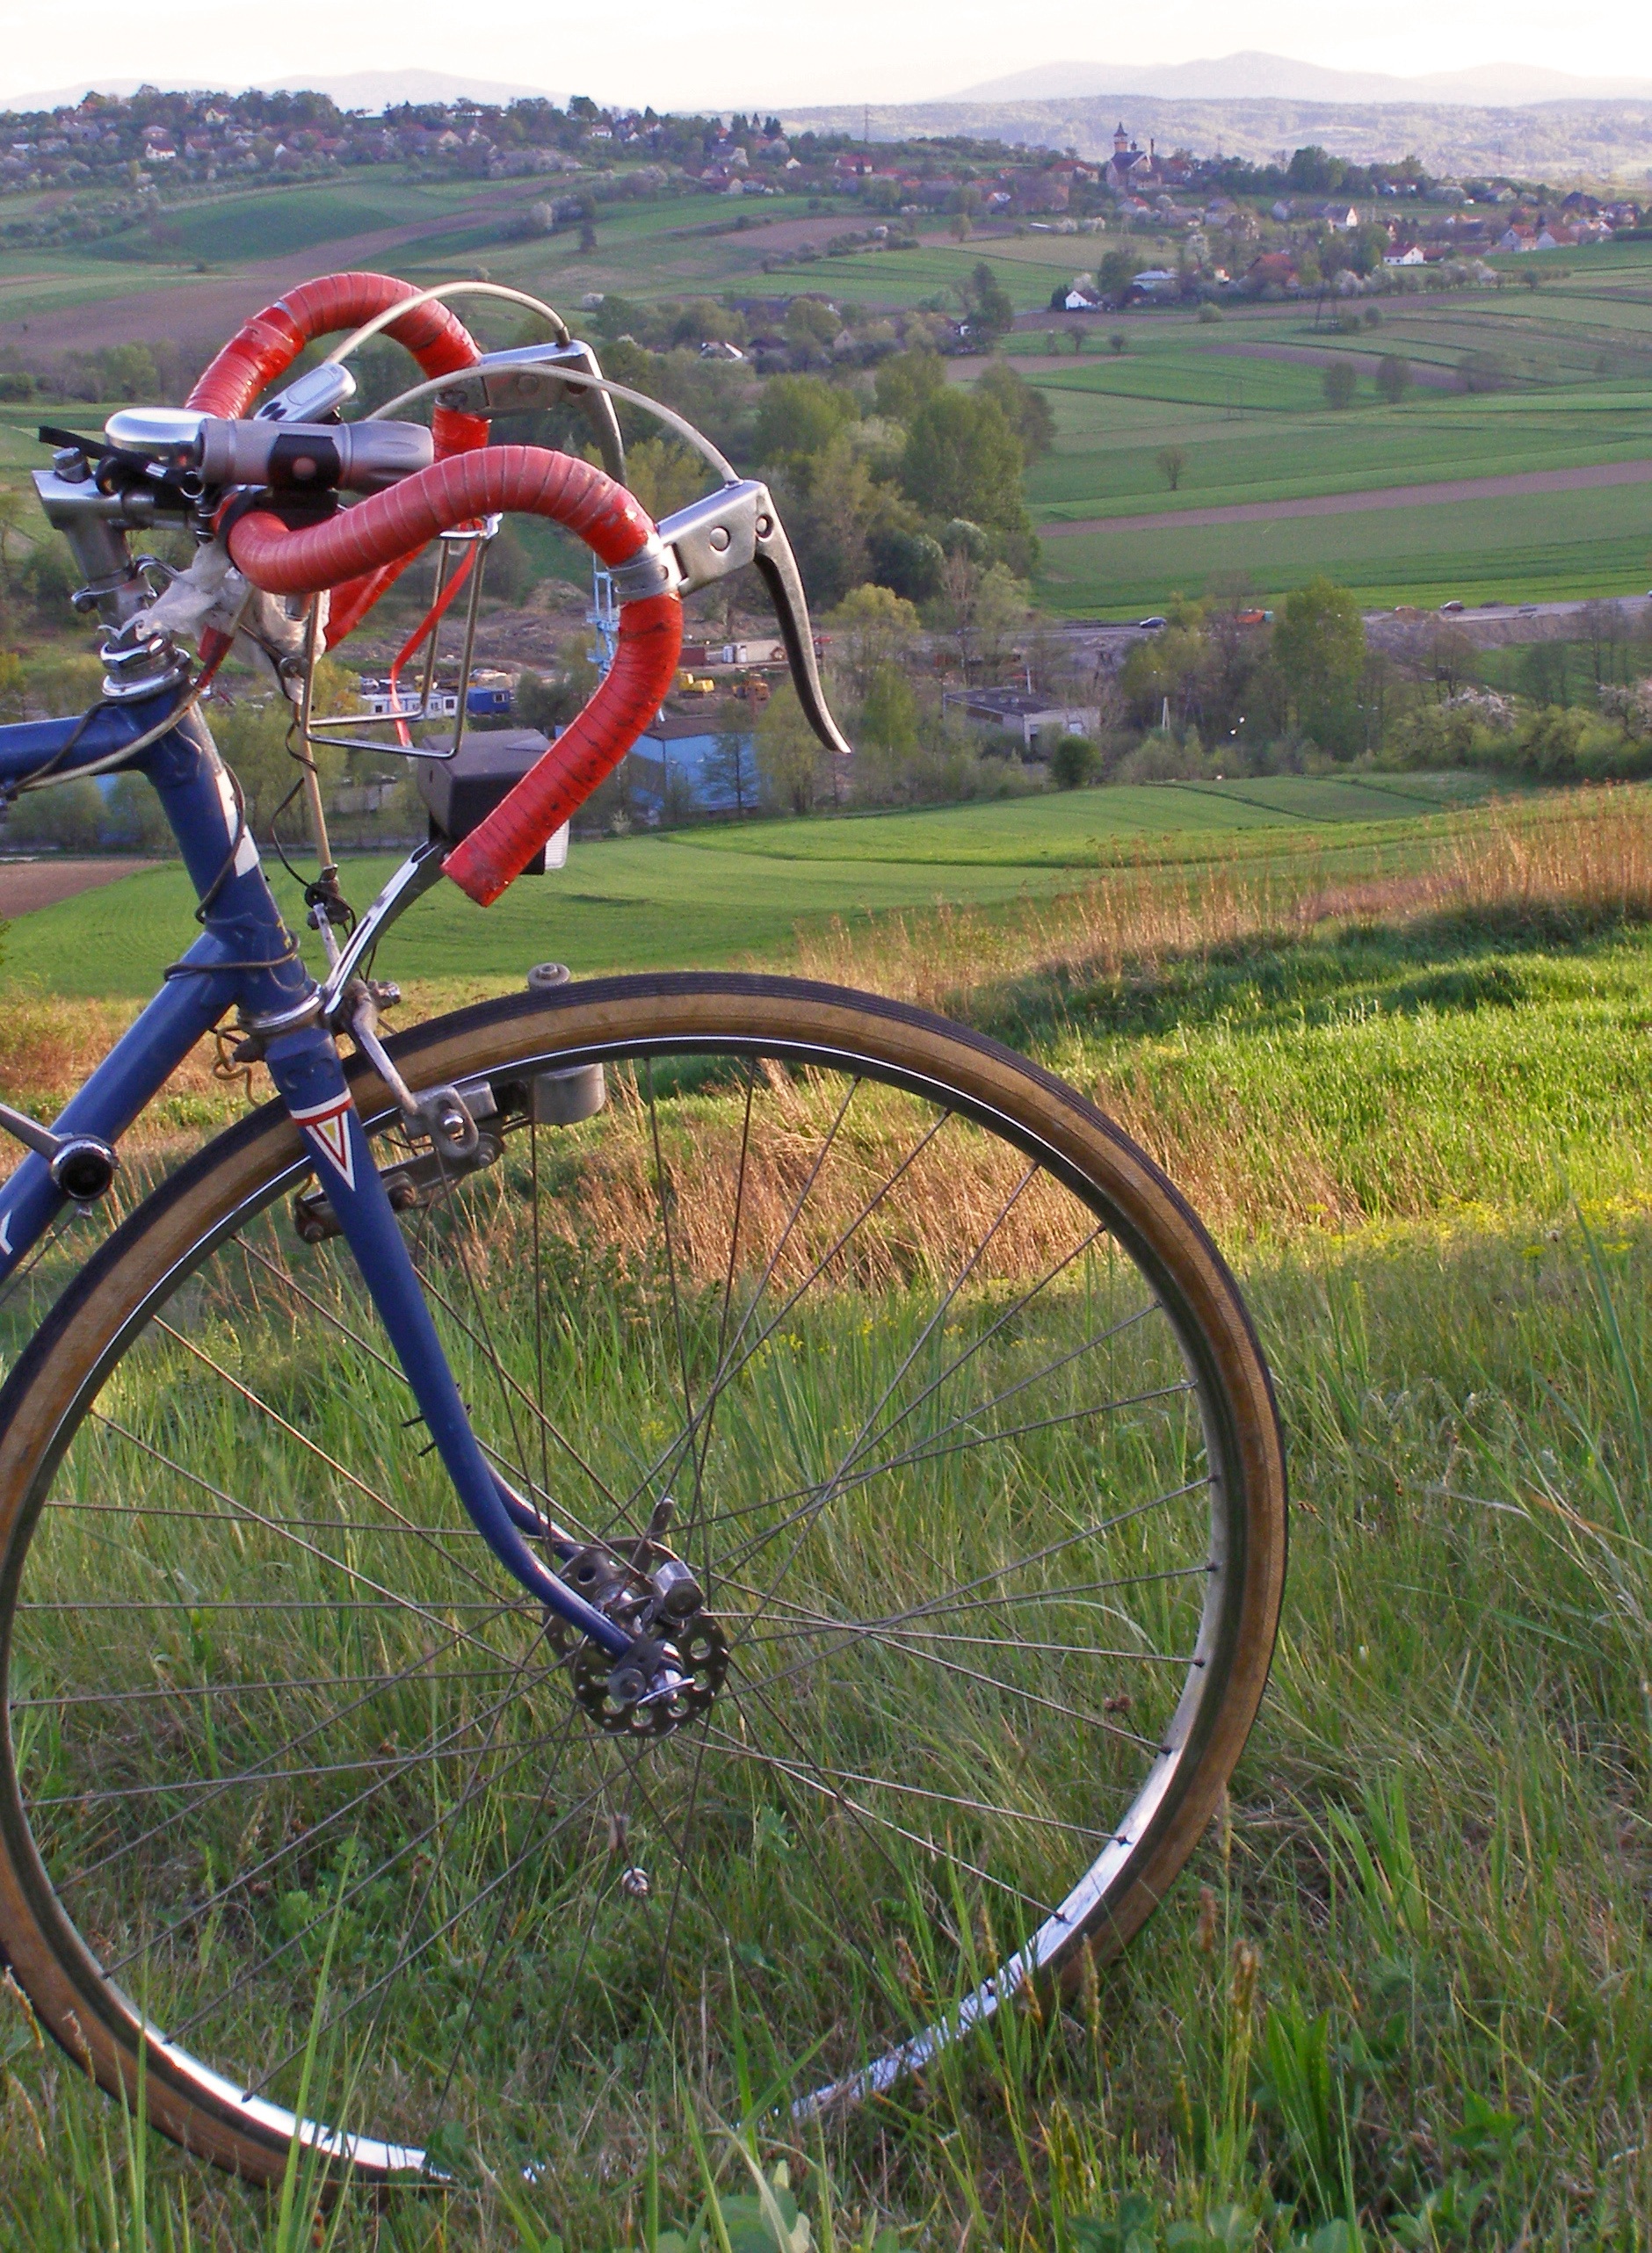
wheel, view, bicycle, bike, vehicle, steering wheel, sports equipment, mountain bike, cycling, poland, freeride, bicycle trip, malopolska, bicycle frame, land vehicle, on the outside of the, retro bike, cycle sport, cyclo cross bicycle, cyclo cross, bicycle racing, road bicycle, racing bicycle, hybrid bicycle